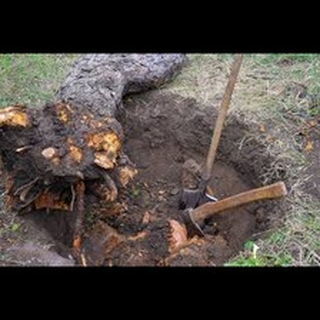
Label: wheat_common_root_rot